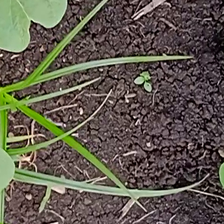
Weed species: Lavhala_(Cyperus_Rotundus)